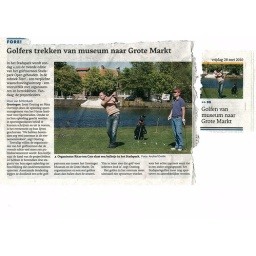
Golfers trekken van Museum naar Grote Markt - 28 mei 2010 in Dagblad van het Noorden door Jan Schlimbach.